Sanjak of Novi Pazar

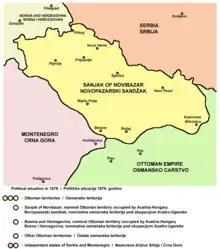
The political situation in 1878

At the Congress of Berlin in 1878, the Austro-Hungarian Foreign Minister Andrássy obtained, in addition to the Austro-Hungarian occupation of Bosnia and Herzegovina, the right to station garrisons in the Sanjak of Novi Pazar, which remained under Ottoman administration. The Sanjak continued to separate Serbia from Montenegro, and it was envisaged that the Austro-Hungarian garrisons there would open the way for a dash to Salonika aimed at "bring[ing] the western half of the Balkans under permanent Austrian influence." "High [Austro-Hungarian] military authorities desired [an ...] immediate major expedition with Salonika as its objective."